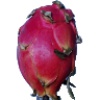
Label: Pitahaya Red 1